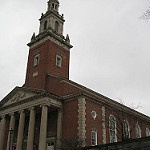
Scene: Outdoor